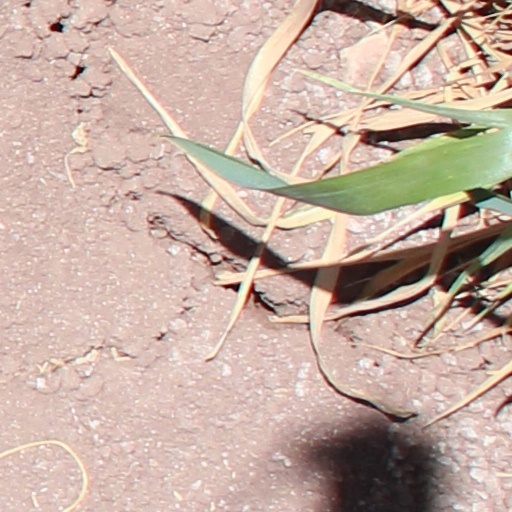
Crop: wheat